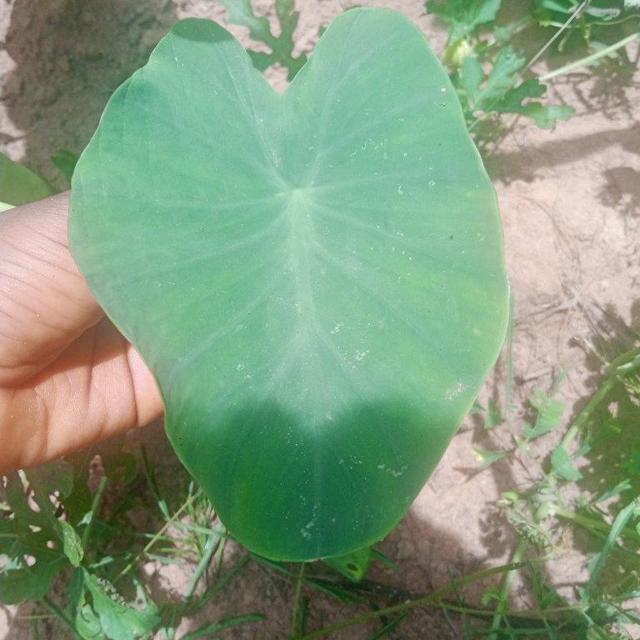
Label: Early_Blight